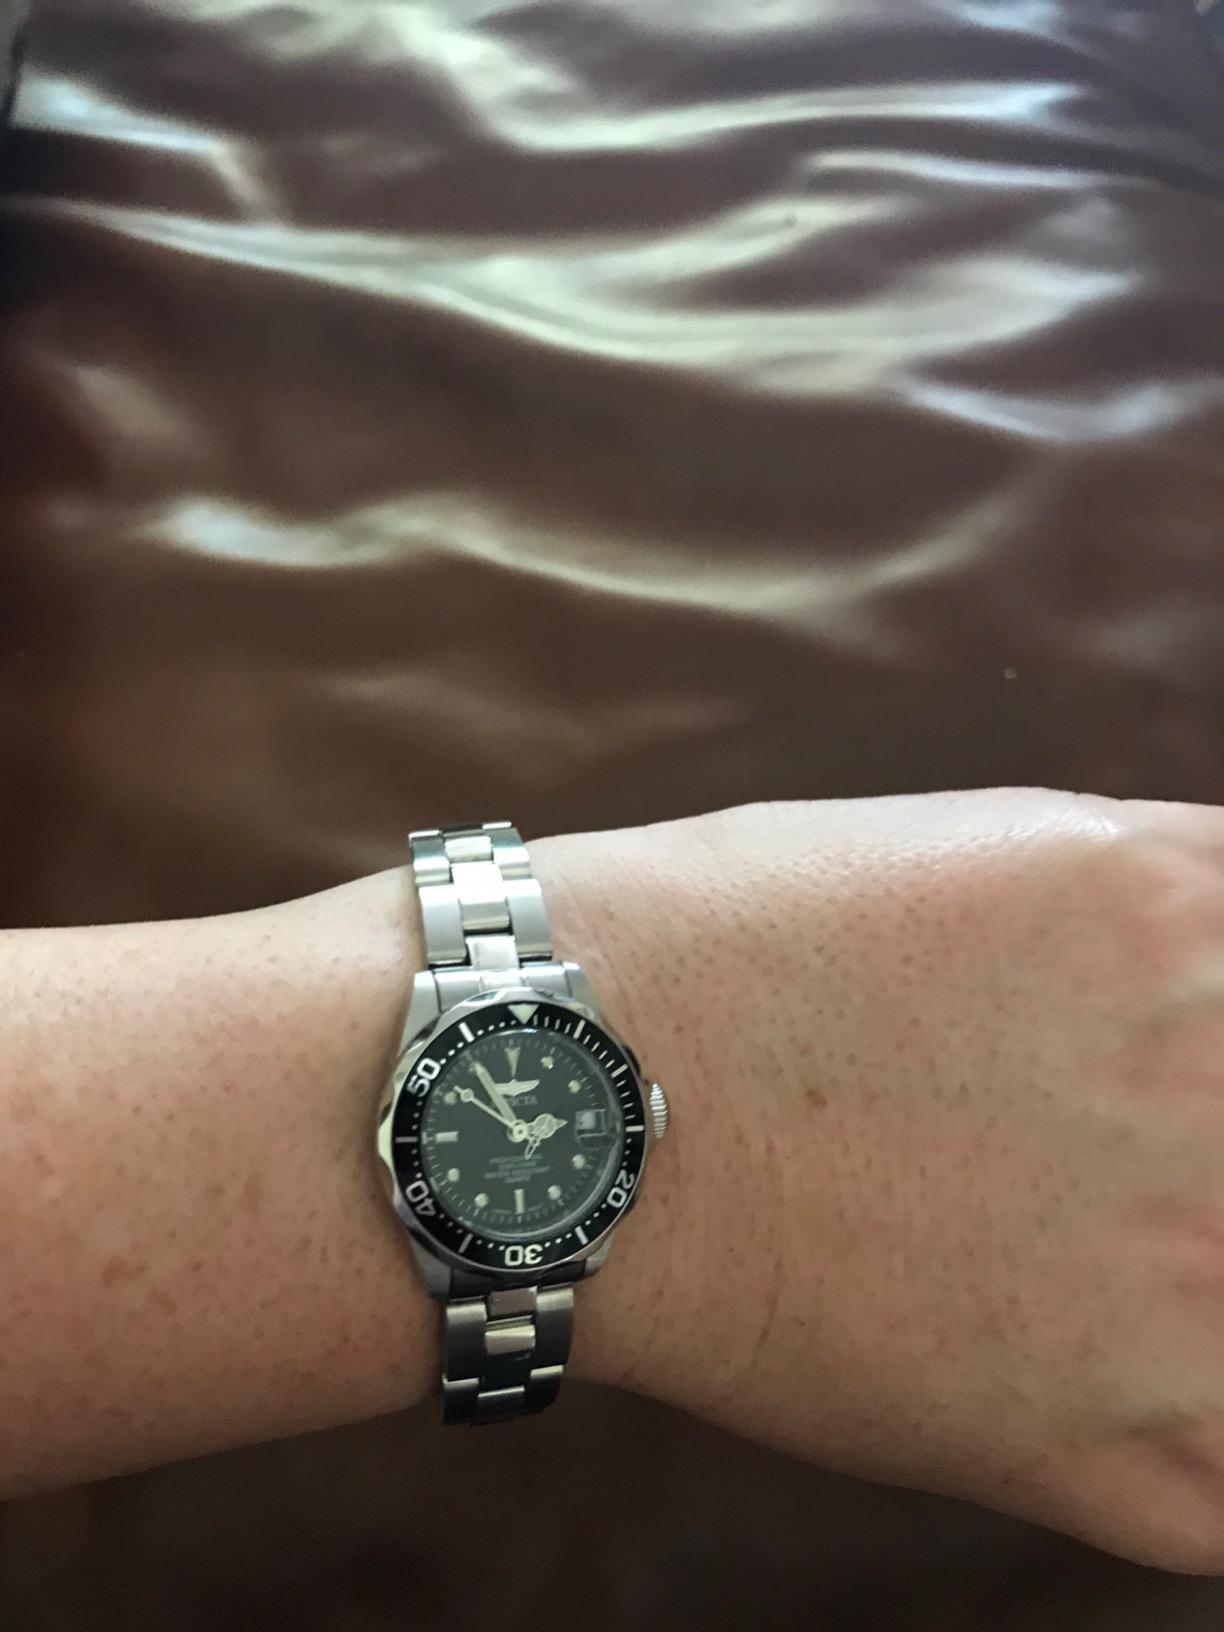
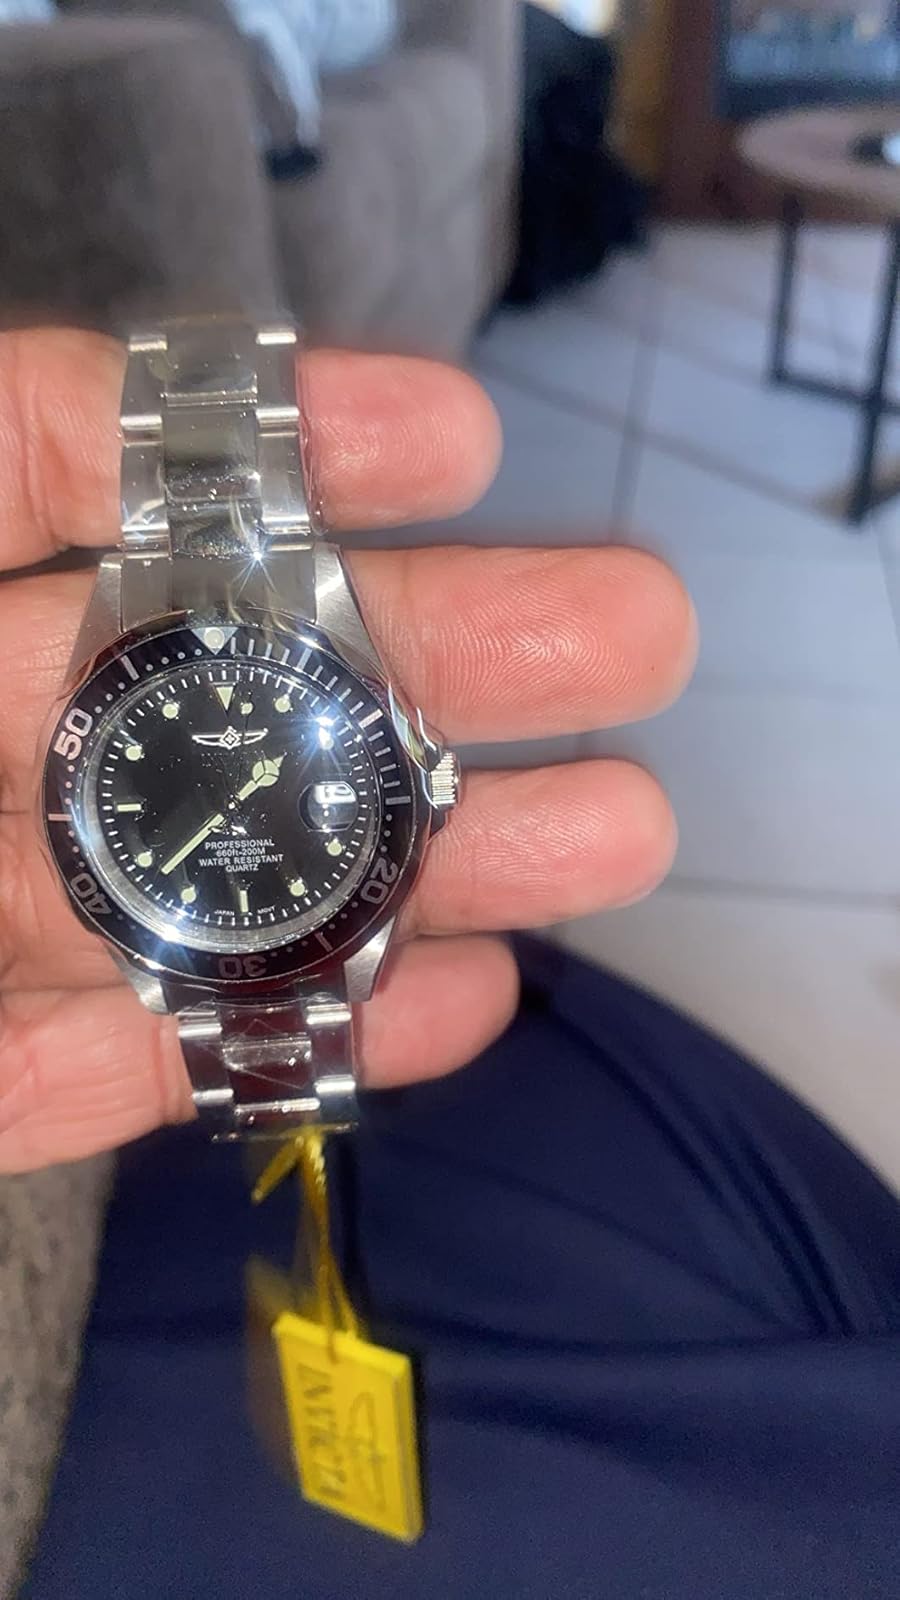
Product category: accessories_watch
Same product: yes